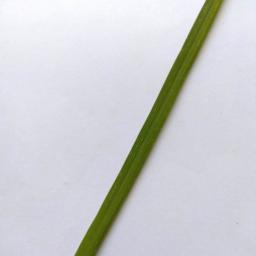
Label: Rice___Healthy